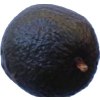
Label: black_avocado